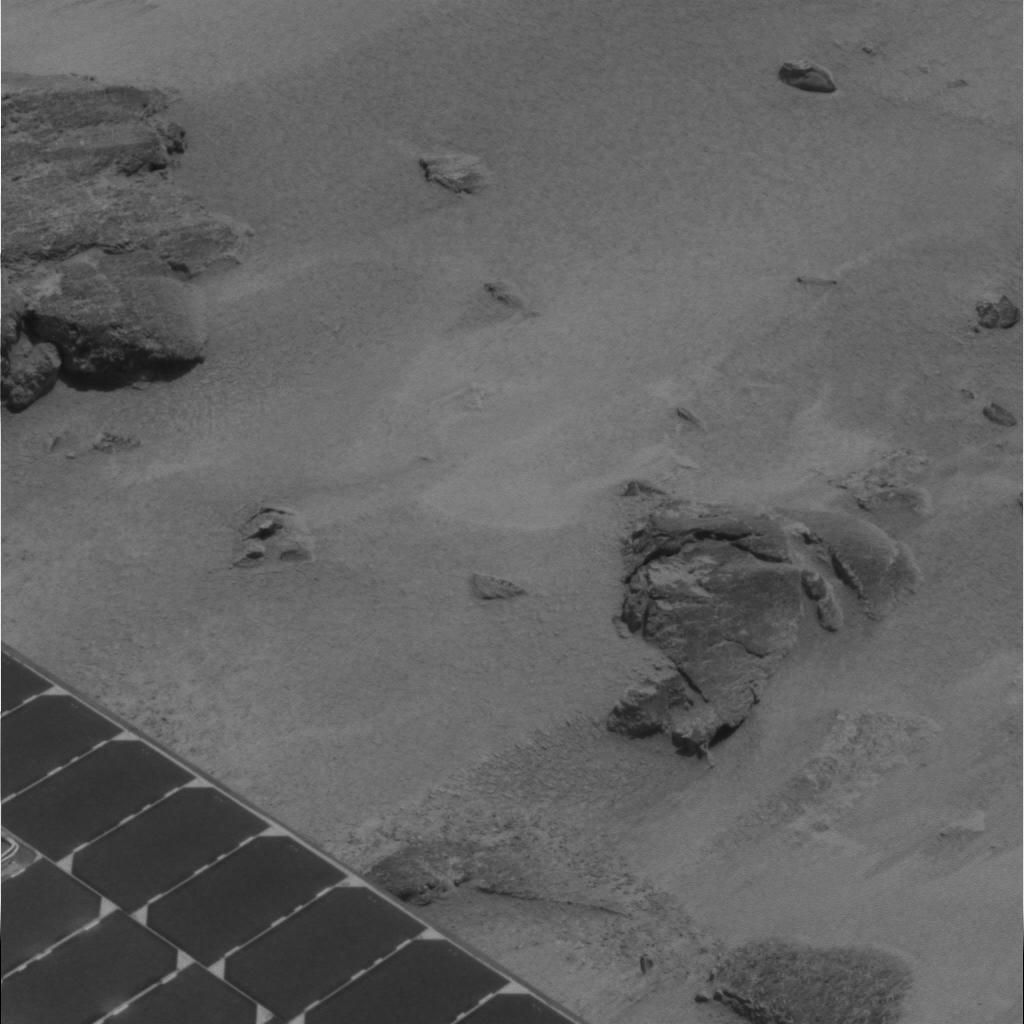
Surface features visible: Rover Deck, Clasts, Dunes/Ripples, Soil, Nearby Surface, Rover Parts